Skate skiing

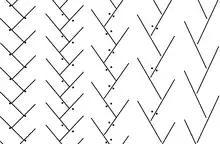
Track pictures of the techniques from the slowest (left) to the fastest.

Diagonal skating is a pure uphill technique used for steep climbs. It is a symmetrical technique and the only main form of movement in which the poles are not used simultaneously, but individually. When setting off, it starts as a pace movement – pole use with simultaneous leg push-off on the same side – but turns into a diagonal movement, then, as in the diagonal step of the classic technique, one arm comes forward at the same time as the opposite ski. The skis are presented on the shortest path, so there is no leg lock. The upper body turns on the gliding ski, but does not go with the pole. If a gliding phase is no longer possible on a greater incline, this form of movement corresponds to the burr step of the classic technique.